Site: brandenburg
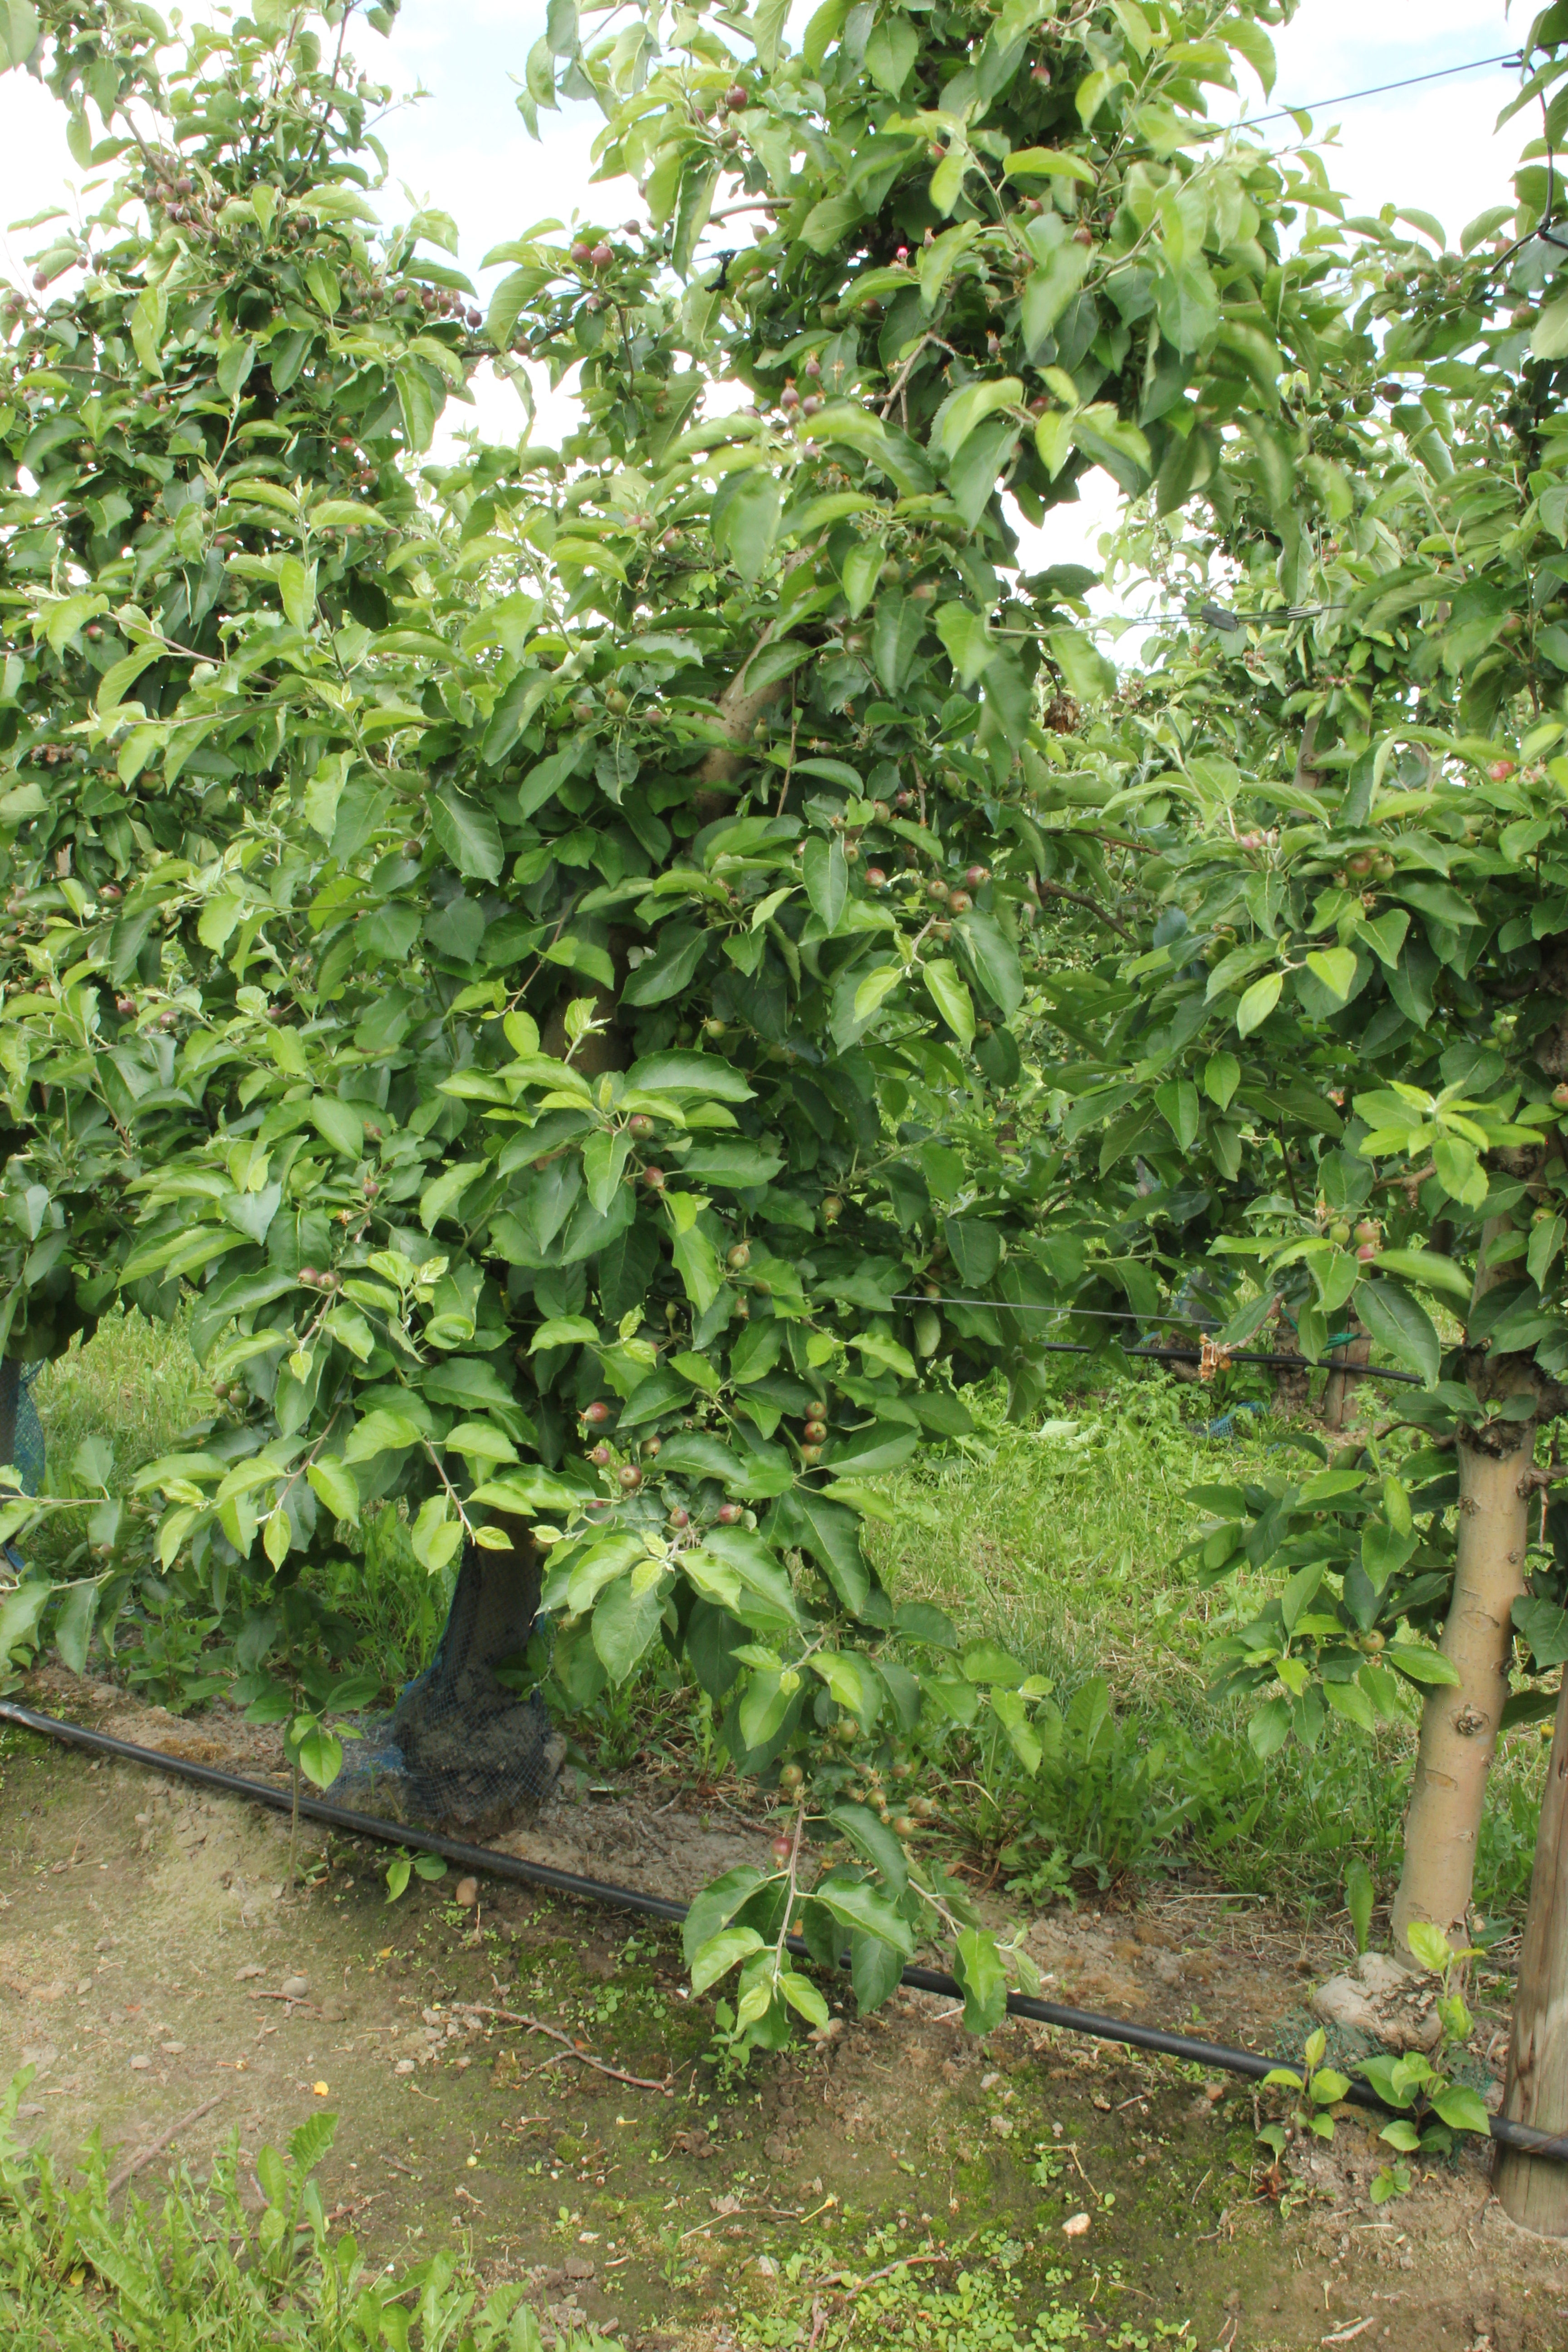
Growth stage (BBCH 72): Development of fruit